2007 USC Trojans football team

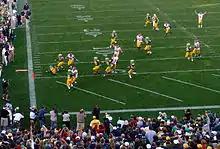
Fullback Stanley Havili hops into the endzone for a touchdown.

The Trojans dominated the game, shutting out Notre Dame 38–0, USC's largest margin of victory in the series. Quarterback Mark Sanchez made significant improvements over the previous week, completing 21 of 38 passes for 235 yards and four touchdowns and no interceptions. There were several highlight plays: Tight end Fred Davis made a one-handed touchdown catch in the first quarter, wide receiver Vidal Hazelton made a 48-yard touchdown run after evading several Irish defenders, and freshman running back Joe McKnight made a 51-yard fourth quarter run for his first touchdown. The USC defense stifled the Irish offense: allowing only 165 yards to the Trojans' 462 yards, making five sacks, and keeping the Irish from rushing for a first down until the fourth quarter. There were several special teams miscues: The Irish blocked a USC punt, the Trojans blocked a 40-yard field goal attempt and the Irish had a fumbled punt return that was recovered by USC. The Trojans had several key players return from injuries and make significant contributions, including linebacker Brian Cushing and running back Stafon Johnson.